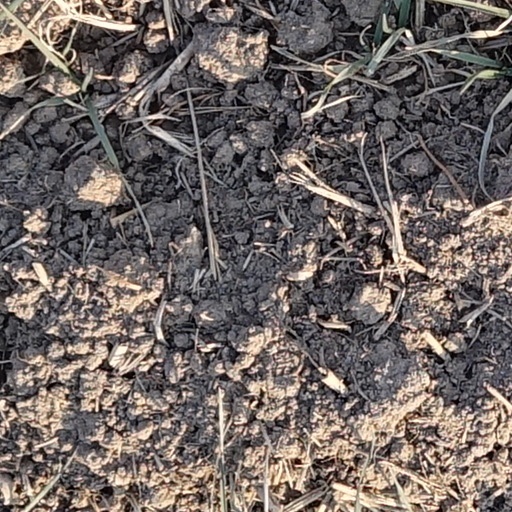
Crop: wheat